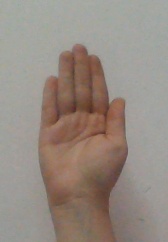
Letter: seen